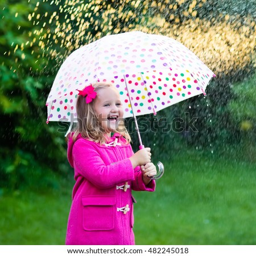
little girl playing in rainy summer park .